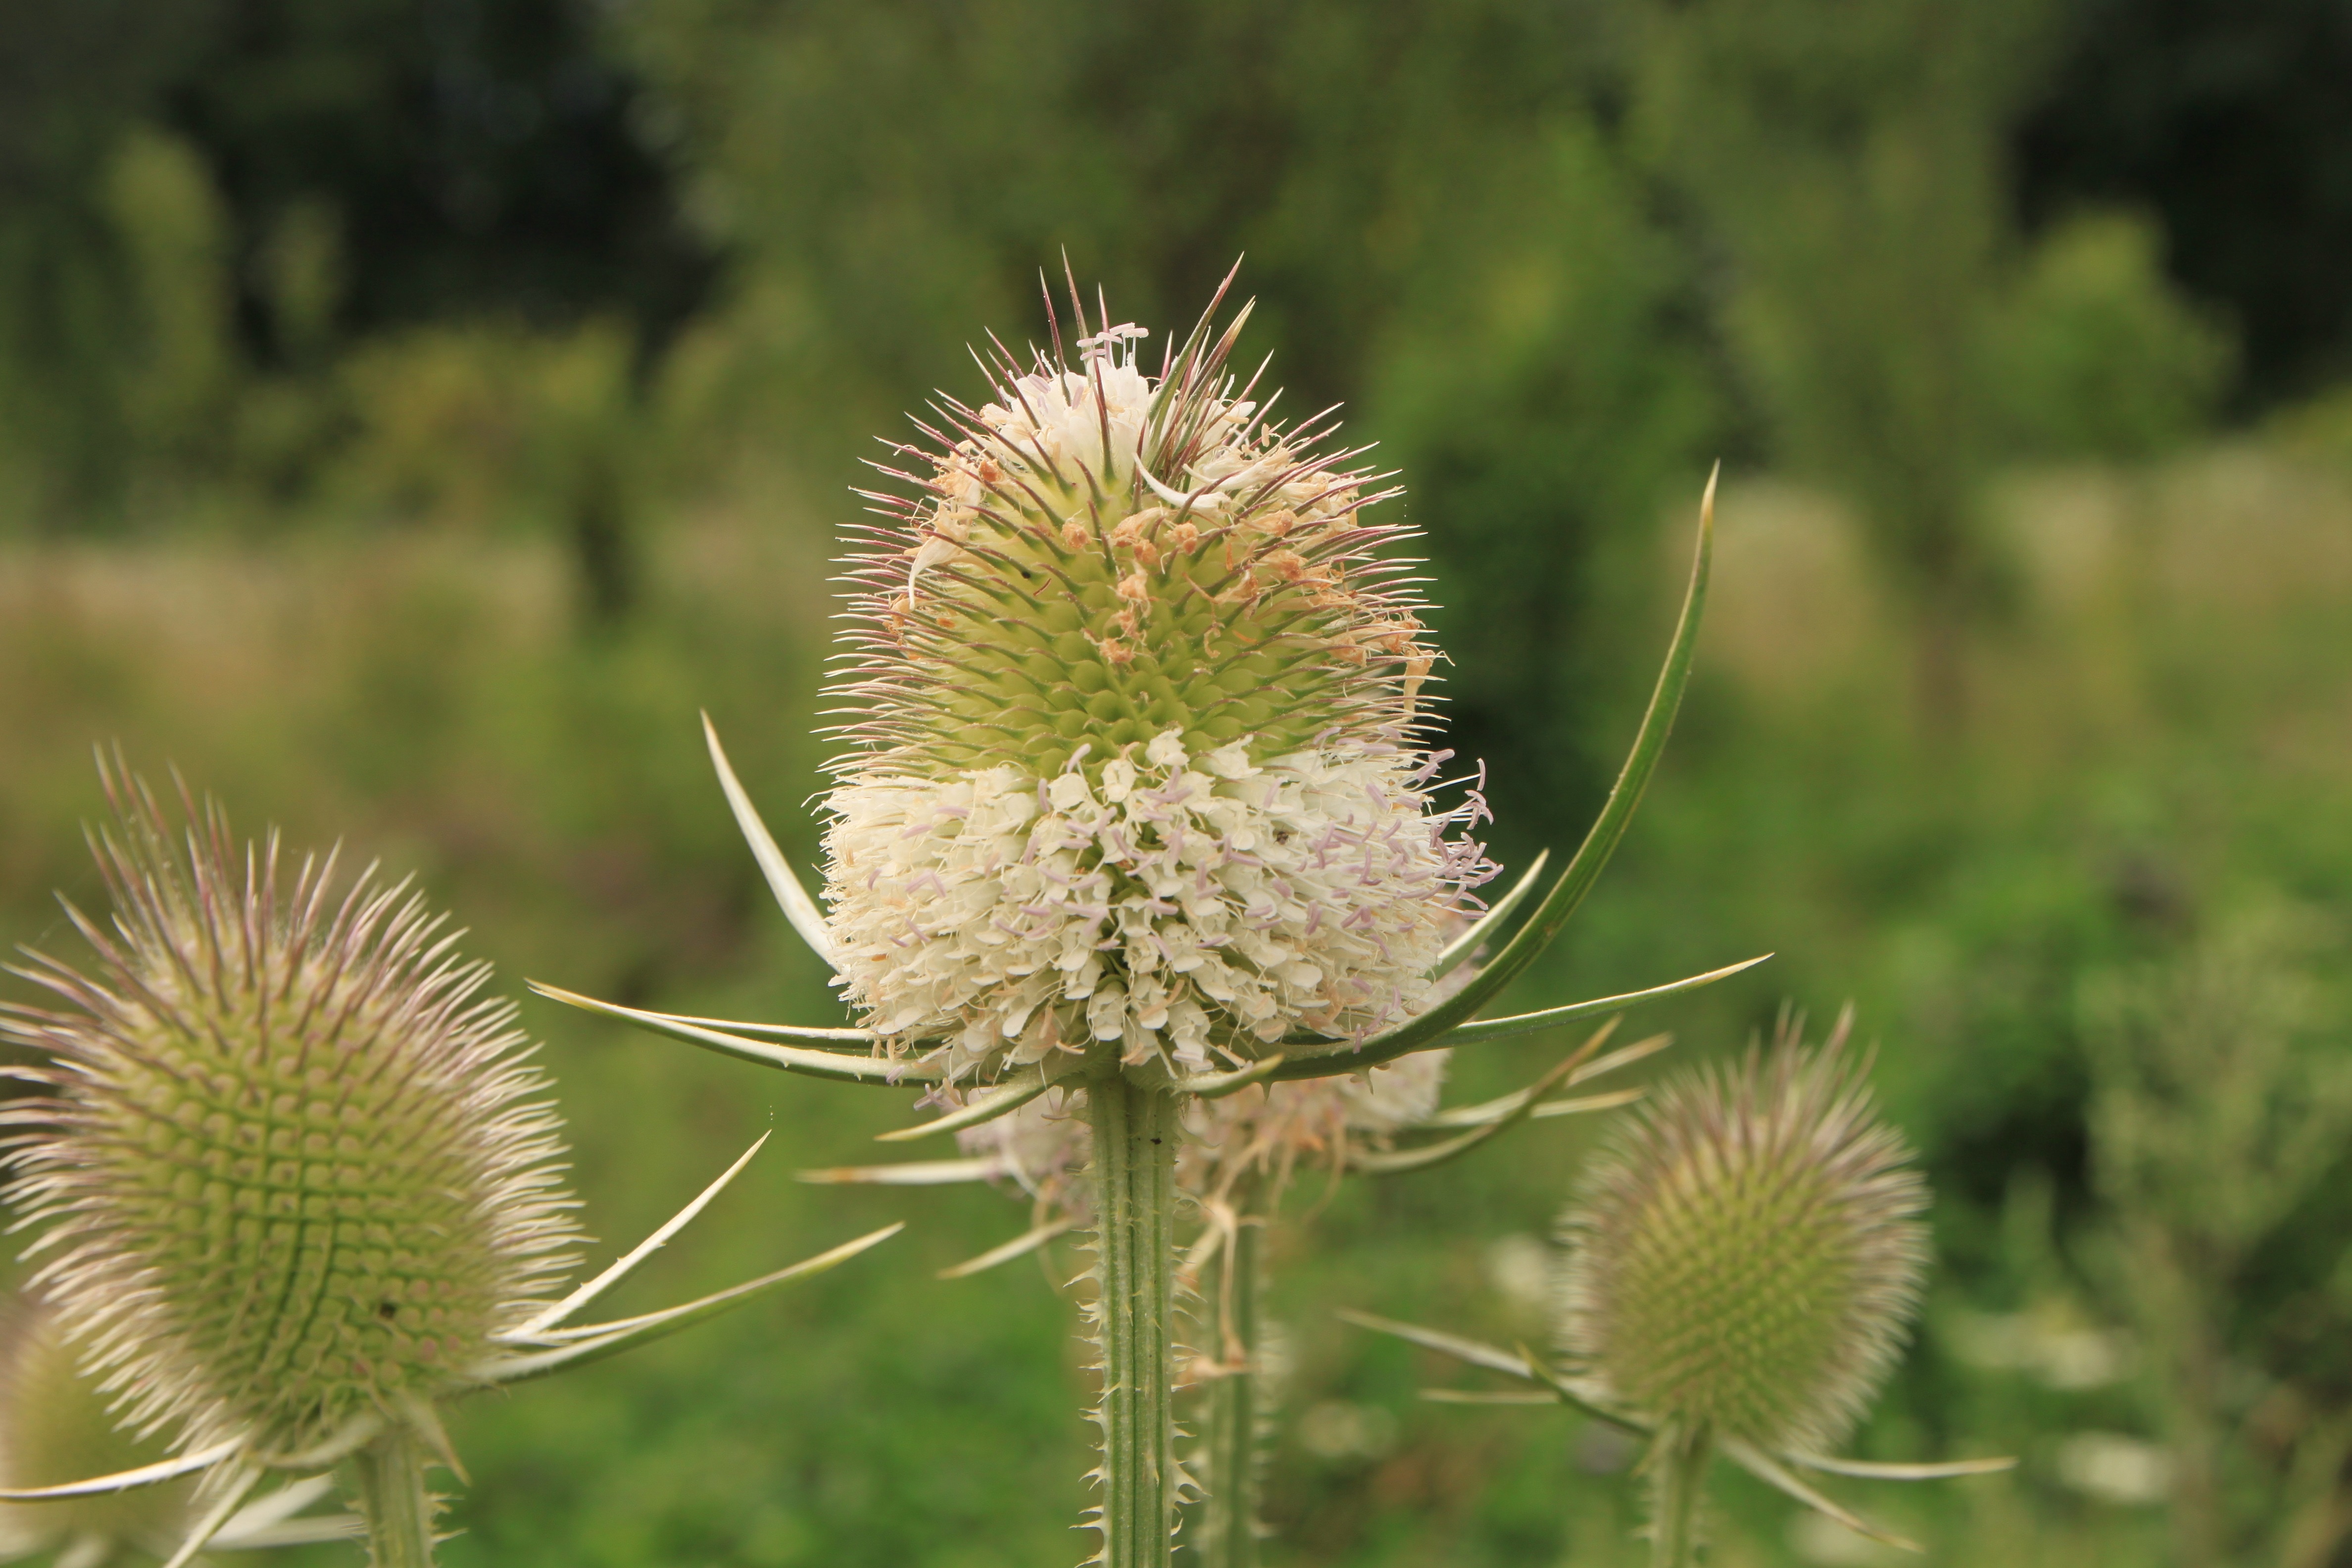
nature, plant, photography, prairie, flower, food, produce, botany, flora, plants, wildflower, flowers, close up, thistle, sylvestris, macro photography, flower head, flowering plant, daisy family, teasel, dipsacus, silybum, grass family, plant stem, land plant, thorns spines and prickles, artichoke thistle